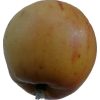
Label: Apple 14